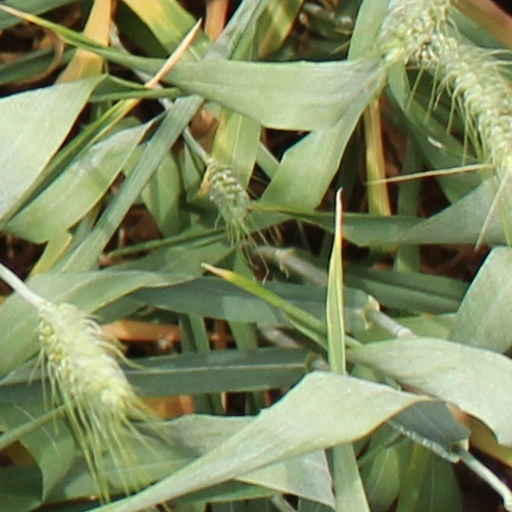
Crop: wheat